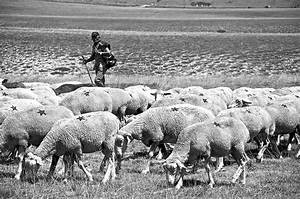
Label: pecora